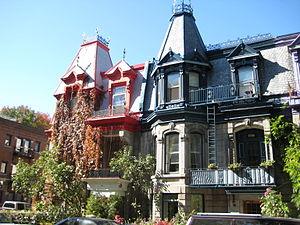
Au Québec, la taxe de bienvenue ou droit de mutation immobilière est une taxe payable à une municipalité par le nouvel acquéreur d'un immeuble ou d'un terrain situé sur son territoire.